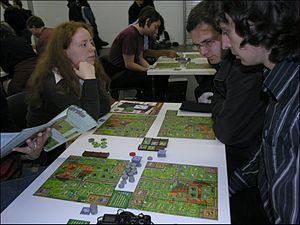
Zooloretto est un jeu de société créé par Michael Schacht en 2007 et édité par Abacus.